2023 NBA Finals

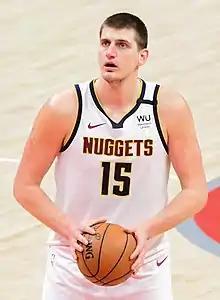
Nikola Jokić was awarded Finals MVP, becoming the first center to win the award since Shaquille O'Neal in 2002.

In a closely contested Game 5, Jokić propelled the Nuggets to their first NBA championship in franchise history with a hard-fought 94–89 victory over the Heat. His dominant performance, including 28 points and 16 rebounds, earned him the Finals MVP award. He became the lowest-selected player to ever win Finals MVP, being the 41st pick of the 2014 NBA draft.The Nuggets struggled with their shooting throughout the game, particularly from beyond the arc, as they missed 20 of their first 22 three-point attempts; however, Jokic's efficient 12 of 16 shooting from the field provided a much-needed boost, as he was the only starter across both teams to shoot over 50% from the field. Jokić, who averaged 30 points, 13.5 rebounds, and 9.5 assists throughout the playoffs, became the first player in NBA history to lead the league in points (600), rebounds (269), and assists (190) in a single postseason.